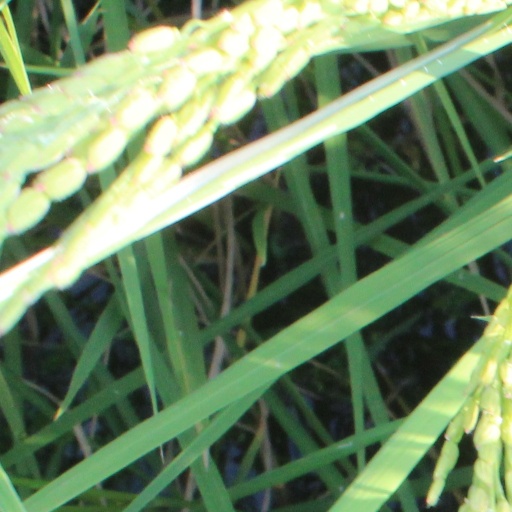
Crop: rice